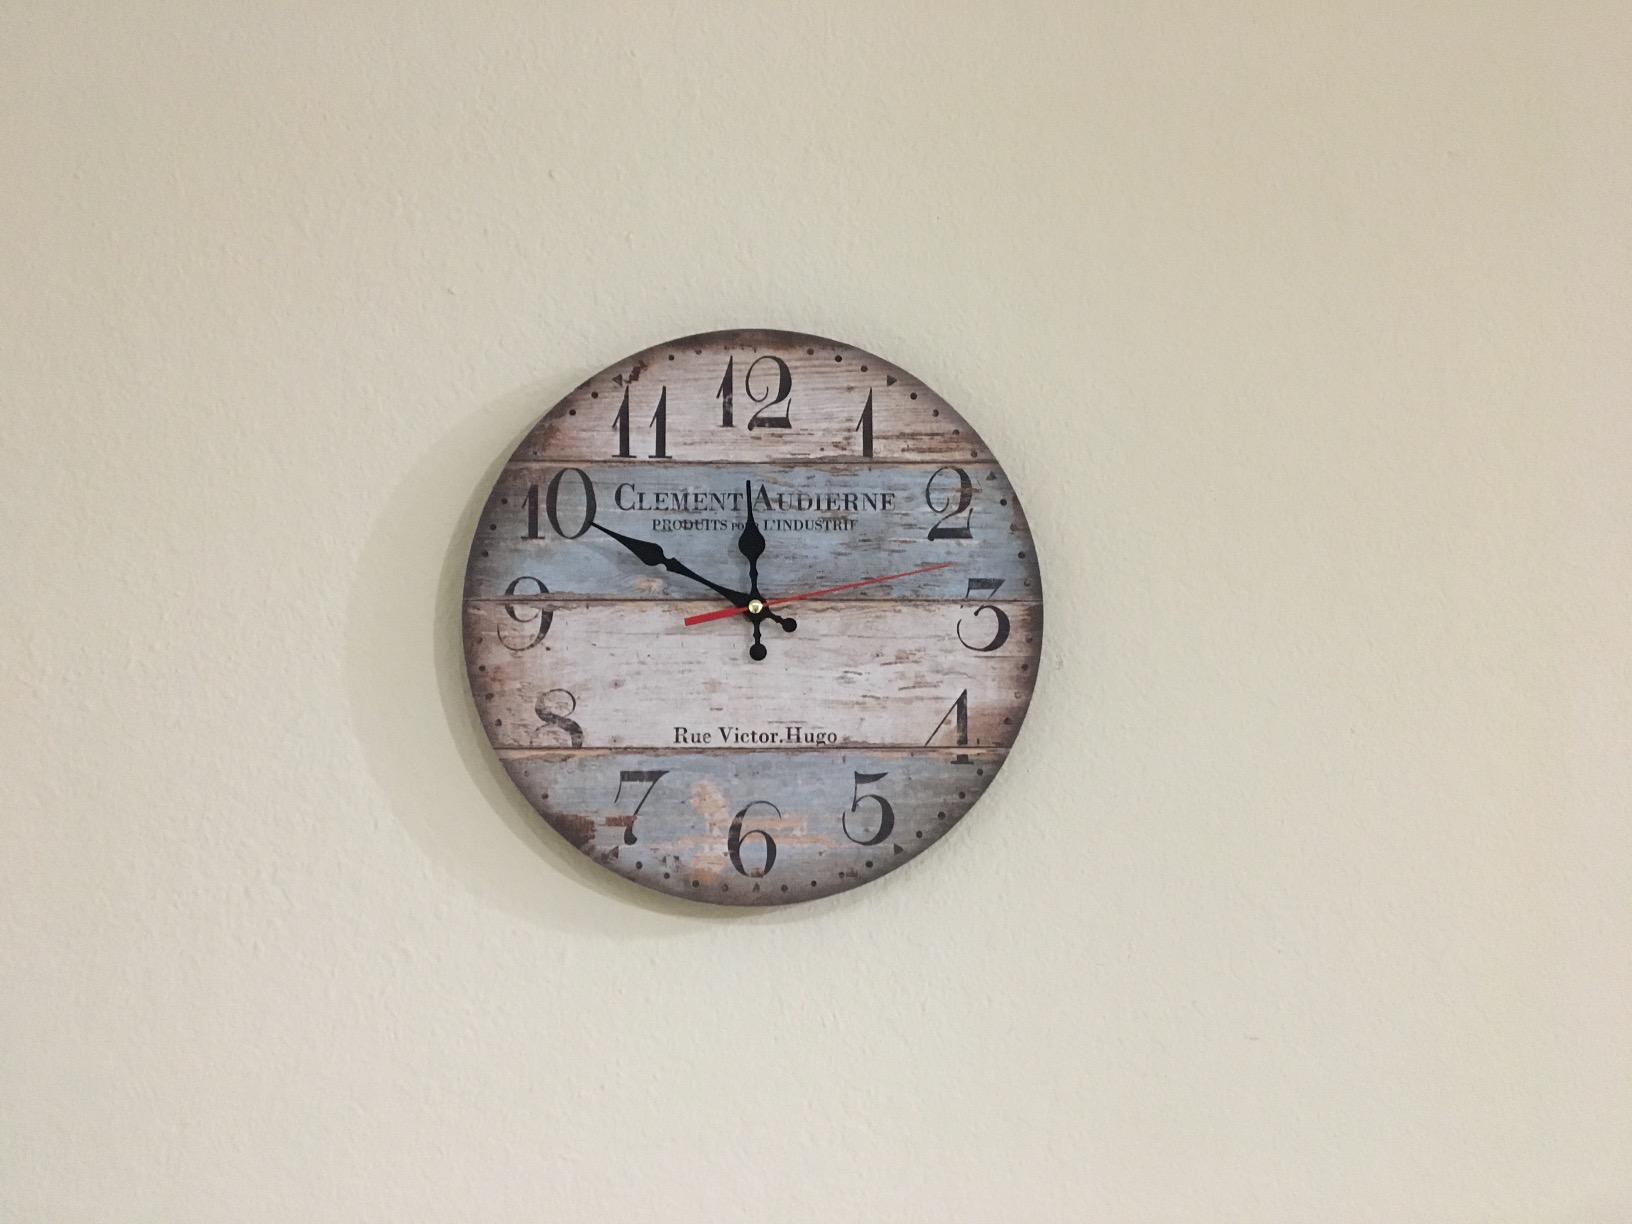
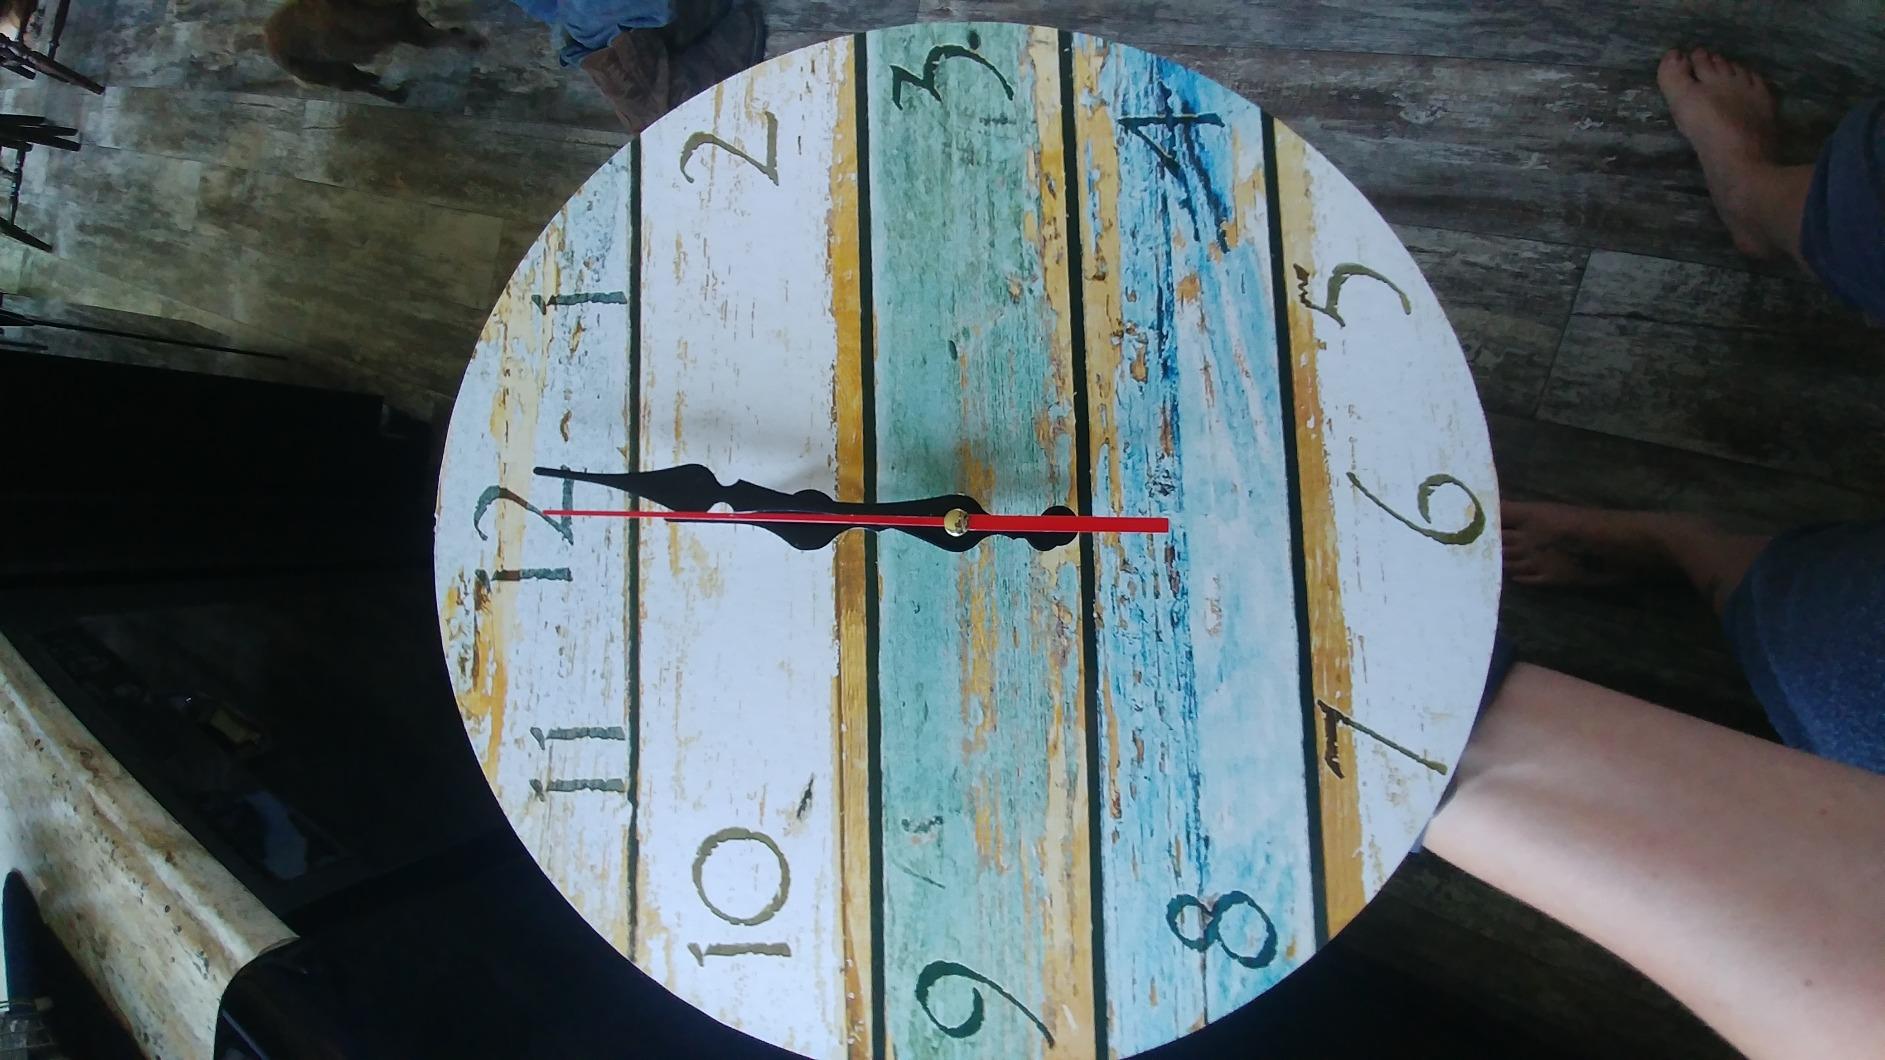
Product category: clock
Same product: no